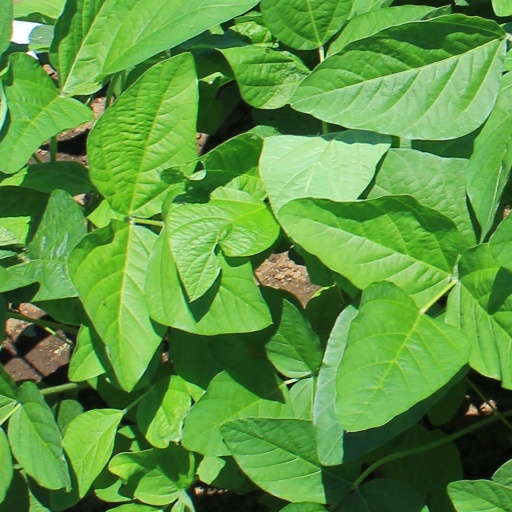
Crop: soybean